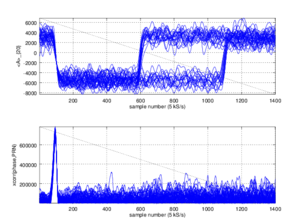
amplitude modulation and phase PRN cross-correlation timing capability comparison.
DCF77 est un système allemand de transmission de l'heure légale par ondes radio, sur une large zone de couverture. Il a été mis en service le 1ᵉʳ janvier 1959 par la Physikalisch-Technische Bundesanstalt, à l'initiative du gouvernement allemand. Son émetteur est situé à Mainflingen, près de Francfort-sur-le-Main. Il possède une horloge atomique au césium et donne donc le temps atomique avec une incertitude d'une seconde en un million d'années. Les deux antennes sont soutenues par des câbles horizontaux, eux-mêmes maintenus en hauteur par plusieurs pylônes, à environ 200 m de hauteur.